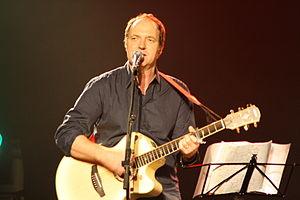
Funny van Dannen est le pseudonyme de Franz-Josef Hagmanns-Dajka, né en 1958 à Tüddern en Allemagne. Il est chansonnier, auteur et peintre.